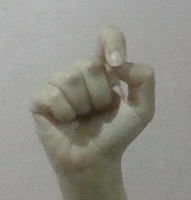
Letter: fa